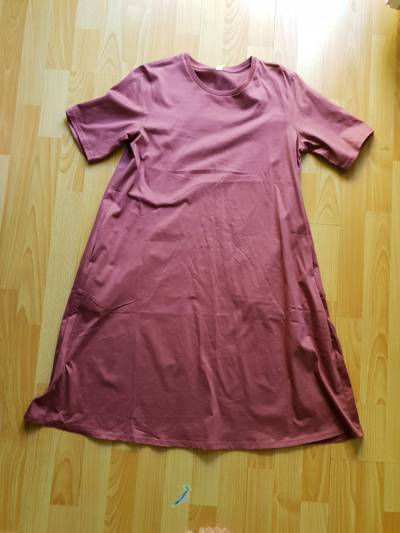
Waste category: clothes